Aufbau Verlag

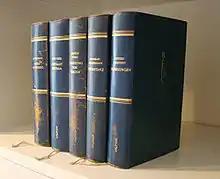
1951 book set published by Aufbau Verlag

Aufbau Verlag is a German publisher. It was founded in Berlin in 1945 and became the biggest publisher in East Germany (GDR). During that time it specialised in socialist and Russian literature.